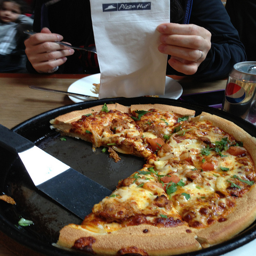
A pizza sitting on top of a pan on top of a table.
A person with a pizza hut receipt and a fan of pizza and a pepsi.
a man eating a large pizza with piece
A pan of pizza with a couple of slices missing.
A man enjoying a pan pizza at Pizza Hut.